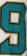
Number: 9